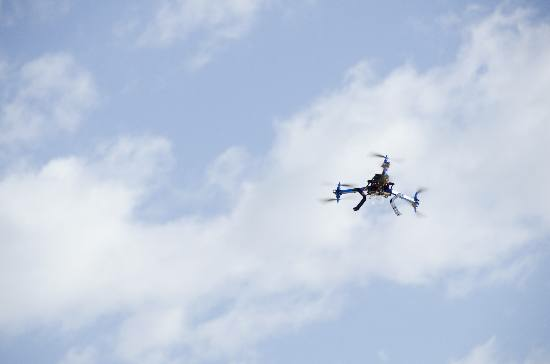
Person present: No